London Road (Sheffield)

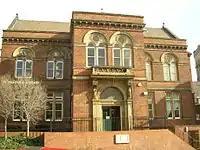
Highfield Library, on London Road

London Road is a shopping street in Sheffield, England. It leads south from the city centre near Moorfoot, parallel to Bramall Lane, through Sharrow, Highfield, Lowfield and Heeley, before becoming Chesterfield Road in Meersbrook next to The Crown Inn. Near Heeley Bridge was Heeley railway station, opposite the Bridge Inn. The road ended at Toll Bar bridge on the Meers Brook, the former boundary between Yorkshire and Derbyshire.